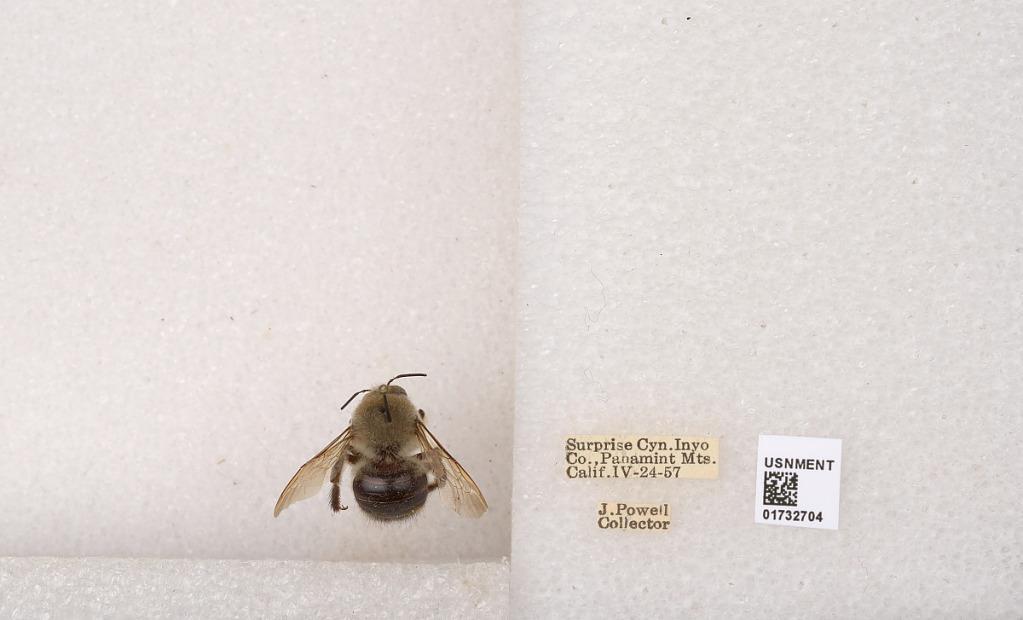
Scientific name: Xylocopa (Notoxylocopa) tabaniformis androleuca Michener
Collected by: J. Powell
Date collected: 1957-4-24
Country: United States
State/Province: California
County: Inyo
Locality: Surprise Canyon, Panamint Mountains
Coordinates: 36.1005, -117.201